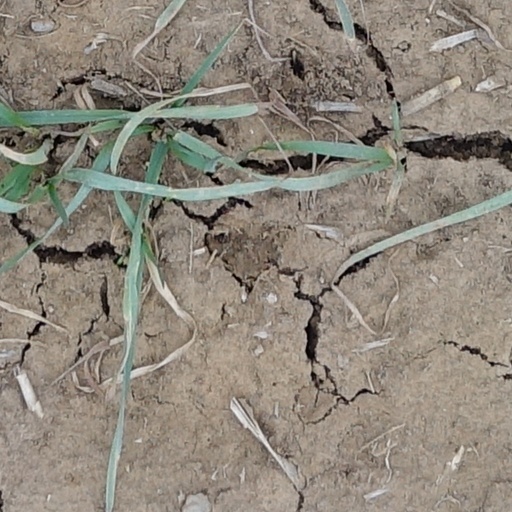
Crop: wheat